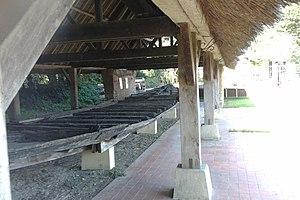
Abri à gabarre de fr:Tribehou et sa gabarre Plus d'infos sur [1]
Tribehou est une commune française, située dans le département de la Manche en région Normandie, peuplée de 533 habitants.